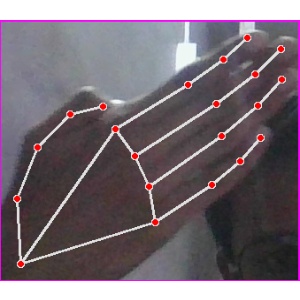
अक्षर: घ